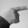
ASL letter: G